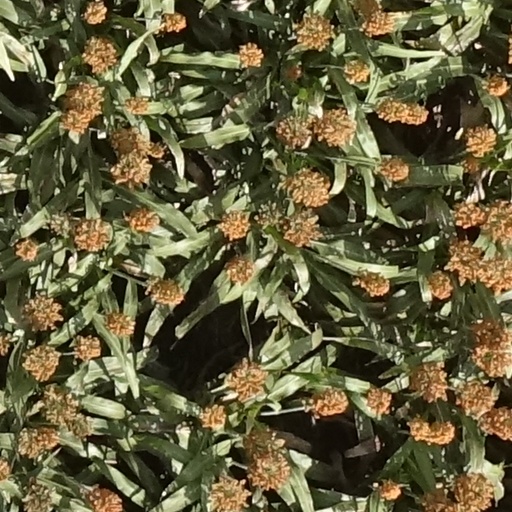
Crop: sorghum